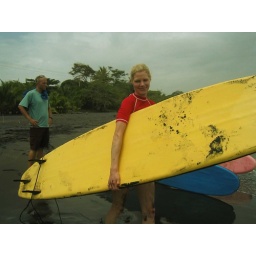
The sand in this beach was black...I repeat BLACK SAND